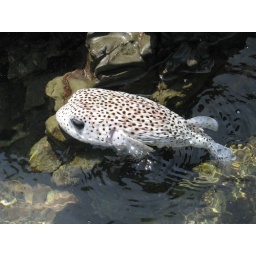
Puffer fish in a tide pool in front of the house